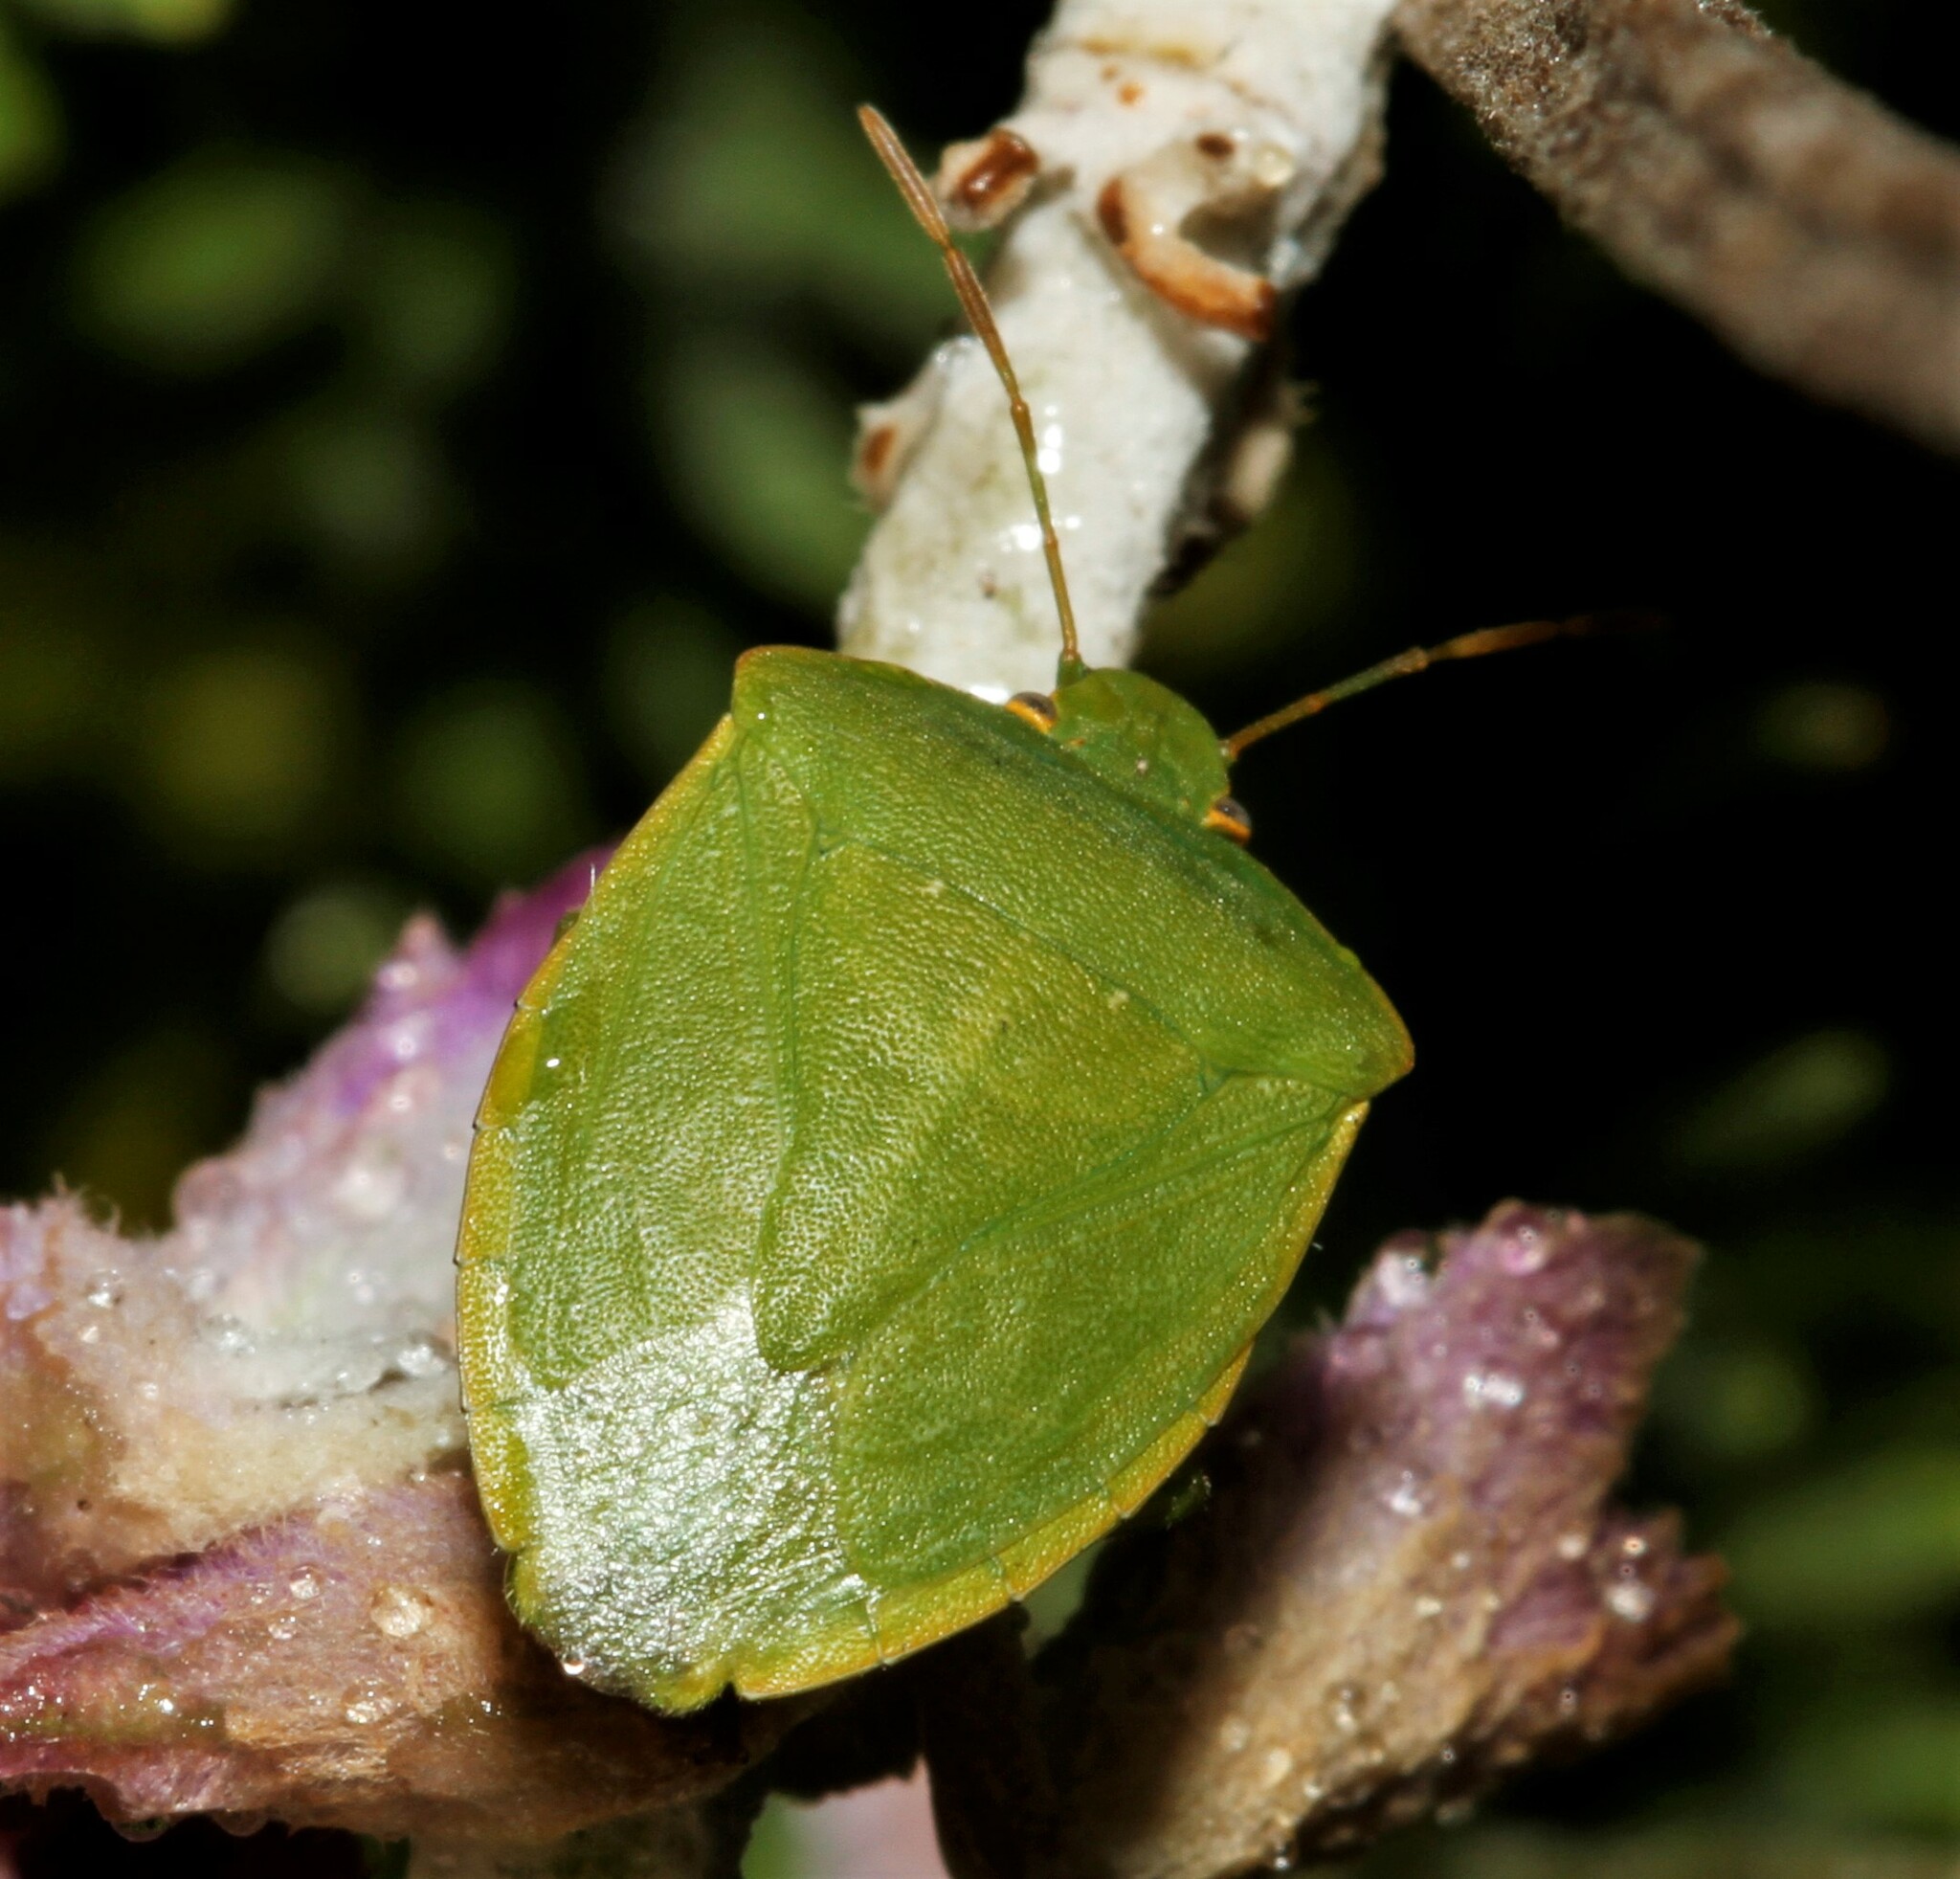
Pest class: stink_bug